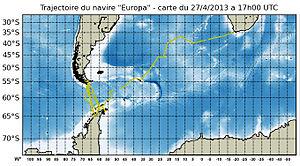
CarteBE-IFREMER-27avr13-WKA
OceanoScientific est une association et du matériel océanographique éponyme dédiés à la récupération de données météorologiques à bord de voiliers dans un objectif d'étude des changements climatiques. Le nom est une marque déposée par la société SailingOne